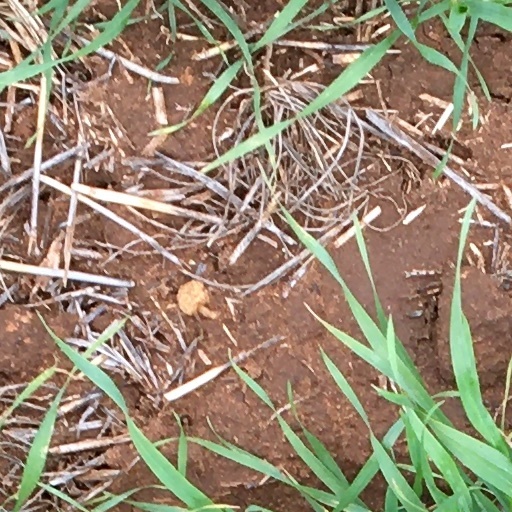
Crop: wheat